Moslem Uddin

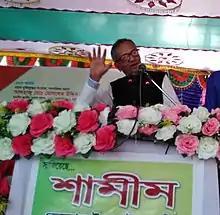
Uddin in September 2018

Muslem Uddin (born 30 January 1939) is a Bangladesh Awami League politician and former Jatiya Sangsad member representing the Mymensingh-6 constituency.